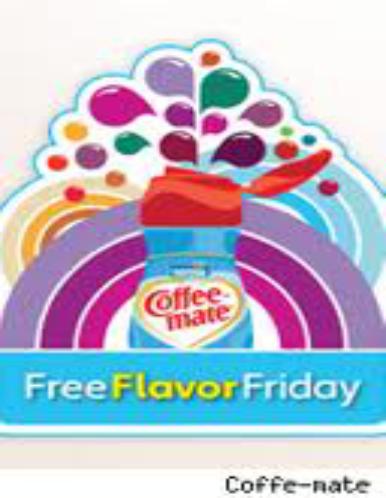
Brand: Coffee-Mate
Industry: Food